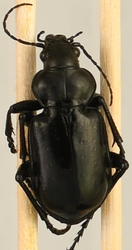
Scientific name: Calosoma affine
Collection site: Konza Prairie Agroecosystem NEON (KONA), plot KONA_007